Mundgod

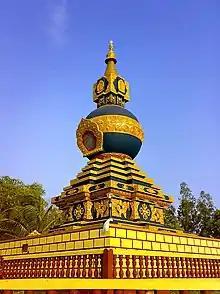
Tibetan Buddhist Chorten in Mundgod, India

With the help of the Government of India, the Tibetan administration, in the early 1960s, proposed to start a number of settlements for the Tibetan refugees. Tibetan settlement in Mundgod is one of them. Government of India in consultation with the state Government of Karnataka agreed to provide 4,000 acres (16 km) of mostly forestland near Taluk village in North Kanara district 1900 feet (580 m) above sea level. The settlers were provided tents and bamboo huts for temporary shelter in the beginning. All the work in the settlement was done on co-operative basis and settlers were provided free dry ration. Doeguling Tibetan Settlement in Mundgod was established in 1966.